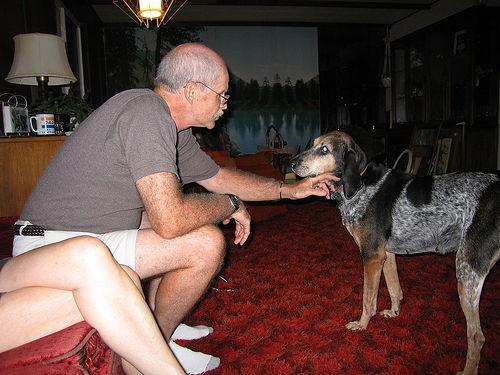
bluetick